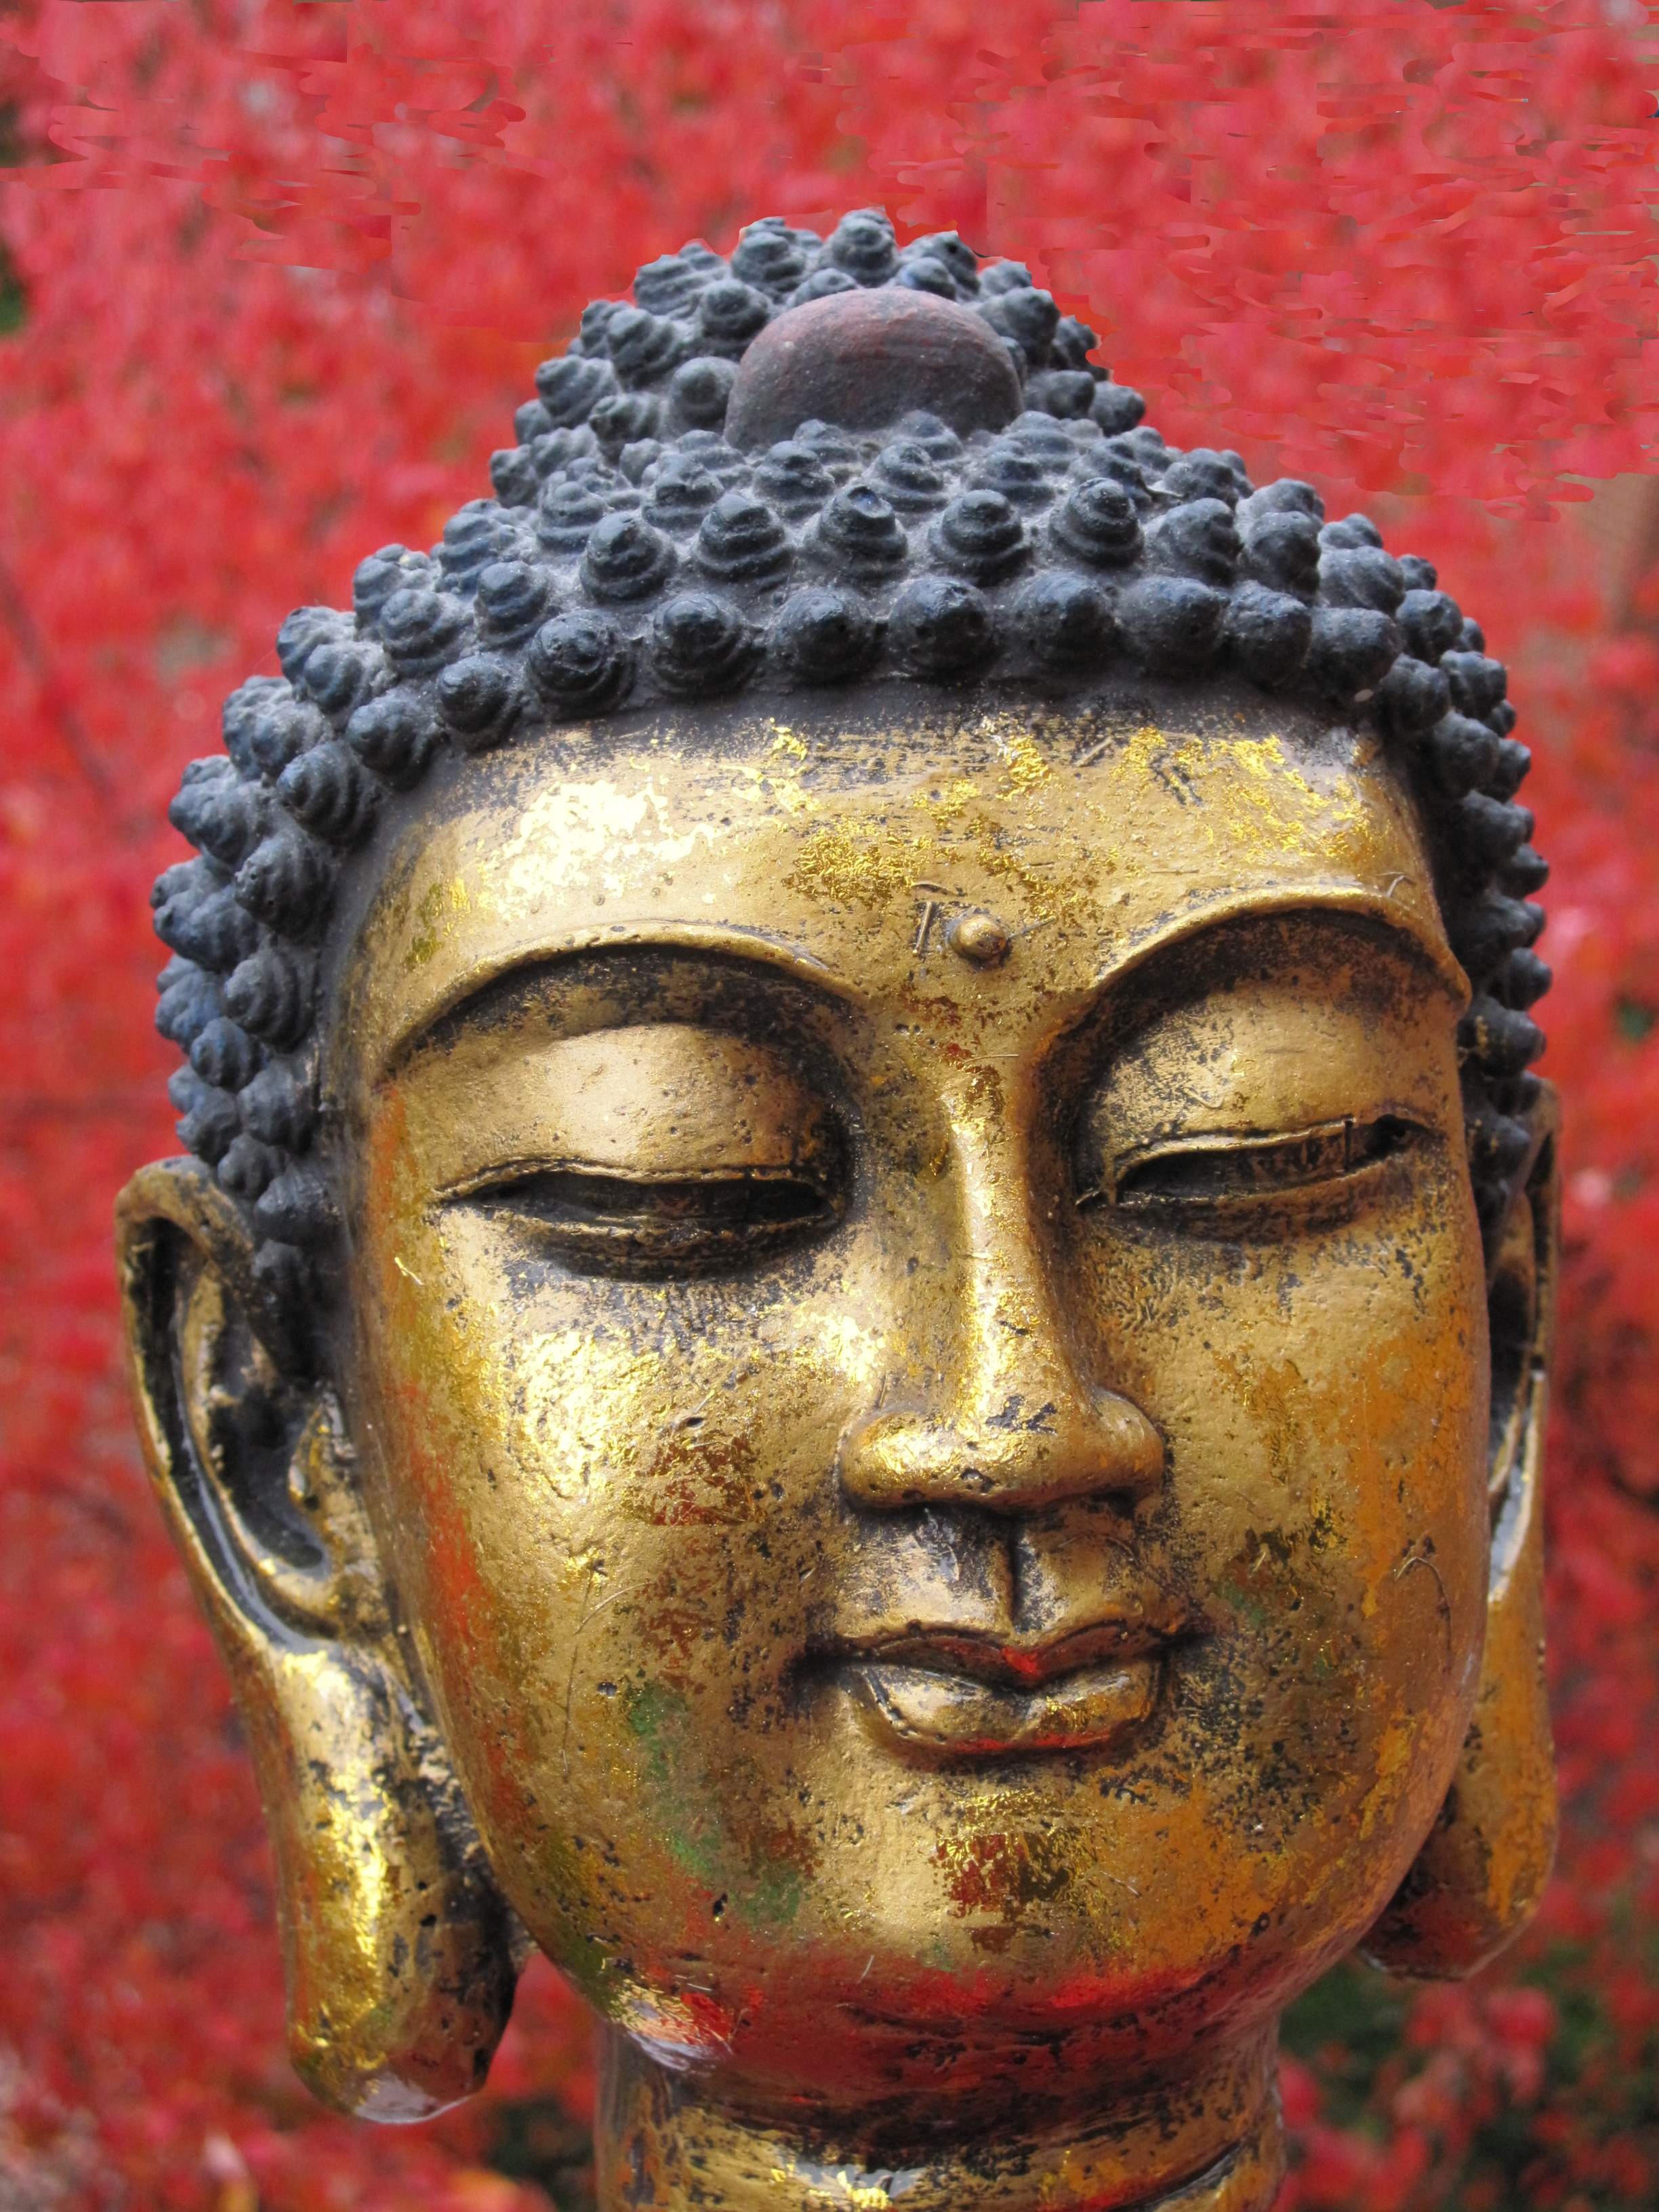
monument, statue, red, buddhism, religion, sculpture, art, meditation, gold, temple, head, buddha, carving, harmony, archaeological site, reincarnation, transcendence, gautama buddha, ancient history, siddhartha gautama